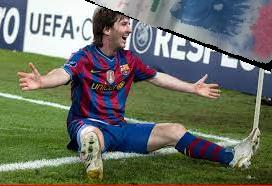
Denominación: 200